Kevin Maltsev

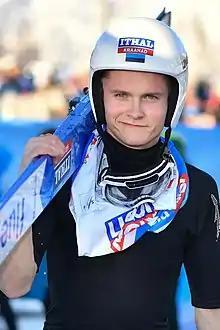
Kevin Maltsev in 2019

Kevin Maltsev (born 4 July 2000) is an Estonian ski jumper. He competed in two events at the 2018 Winter Olympics. He competed at the 2022 Winter Olympics.